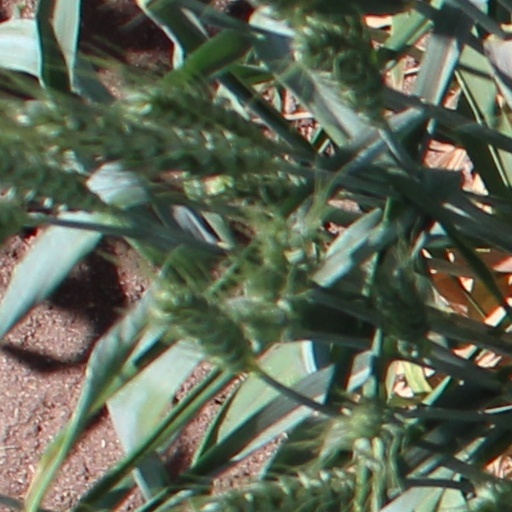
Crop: wheat